Poseur

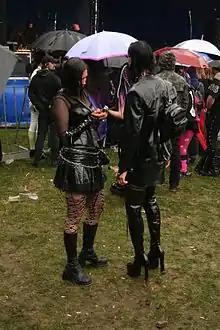
Devotees of various music subcultures, like the goth subculture, value authenticity highly

David Marsh, in an article in "Rock & Rap", speaking of "those first punk kids in London" says, "The terms in which they expressed their disdain for hangers-on and those whose post-hip credentials didn't quite make it came straight out of the authenticity movements: "Poseurs" was the favorite epithet". Ross Buncle argues that eventually the Australian punk scene "opened the door to a host of poseurs, who were less interested in the music than in UK-punk fancy dress and being seen to be hip". Describing a rehearsal of The Orphans, he says there "were no punk-identikit poseurs" present. A 2015 article about early punk subculture in "The New Republic" states that punk "...was as immersive as a motorcycle gang or membership in the Mafia; part-time participants were derided as "poseurs", while any deviation from orthodoxy was a "sellout"...; this punk militancy created "... an economic and social ghetto which was nearly impenetrable to corporate infiltration and which only adventurous or deranged souls dared enter."